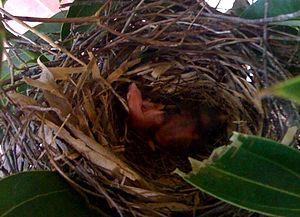
Le Cardinal rouge est une espèce de passereaux de la famille des Cardinalidae. Il doit son nom à la couleur rouge du plumage du mâle qui rappelle les vêtements rouges des cardinaux catholiques. Il est présent au sud du Canada, dans l’est des États-Unis, au Mexique, et au nord du Guatemala et du Belize. Il fréquente les bois, les jardins et les marais.